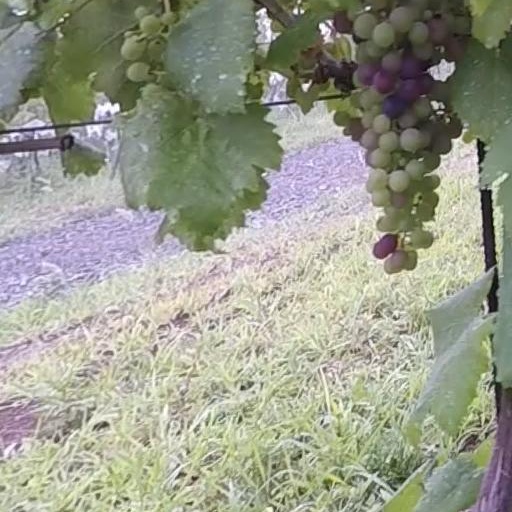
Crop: grape